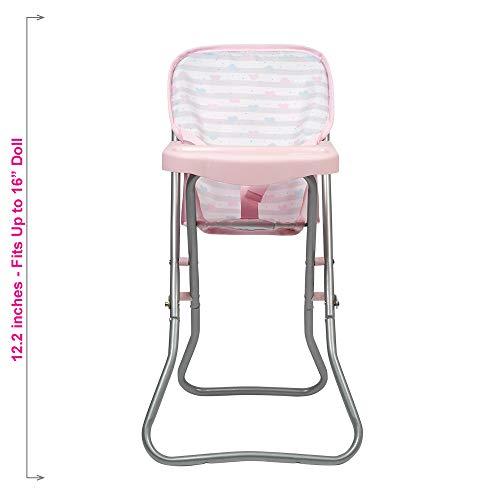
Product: Adora Baby Doll Accessories Pink High Chair, Can Fit Up to 16 inch Dolls, 20.5 inches in Height, Baby Pink and Grey Print
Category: Toys & Games | Dolls & Accessories | Dolls
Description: ENCOURAGES IMAGINATIVE PLAYTime to eat Adora’s Pink High Chair is perfect for breakfast, lunch, dinner, snacks, and every meal in between Beautifully crafted, this Pink High Chair is 20.5” high and made to fit most dolls, stuffed animals and plush up to 16 inches.
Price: $24.99
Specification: ProductDimensions:24x6x2inches|ItemWeight:14.6ounces|ShippingWeight:2.83pounds(Viewshippingratesandpolicies)|ASIN:B07NFS26FN|Itemmodelnumber:21964|Manufacturerrecommendedage:12months-8years